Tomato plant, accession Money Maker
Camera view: bottom (45 deg); turntable rotation: 240 degrees
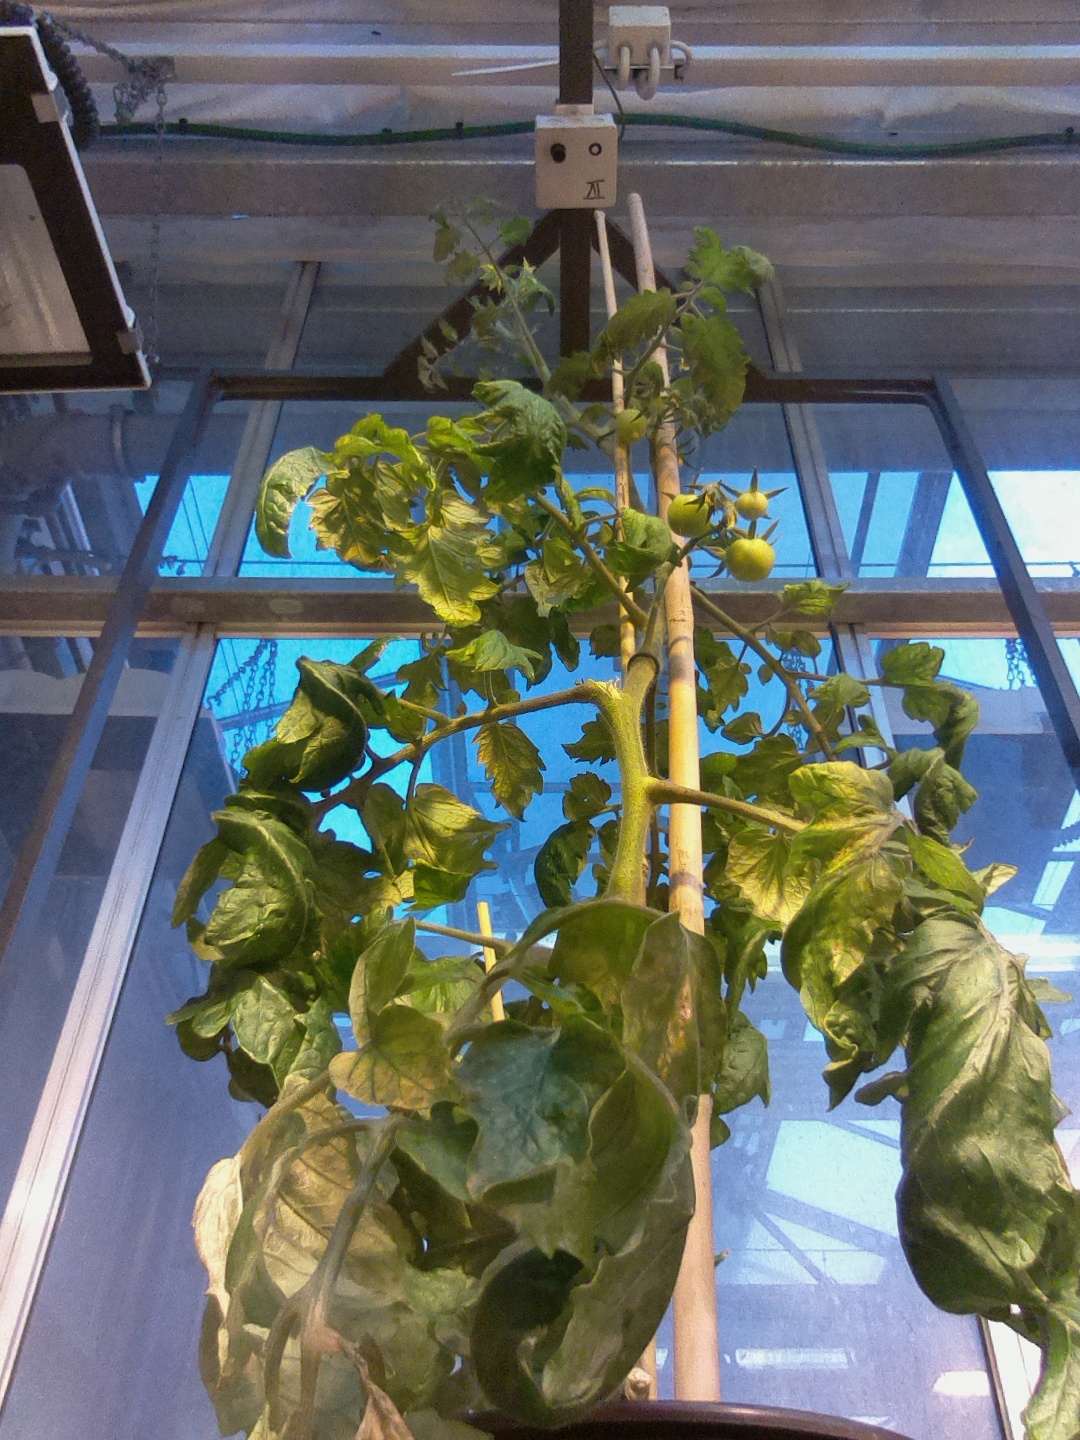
BBCH growth stage 71: 10%-20% of final fruit size